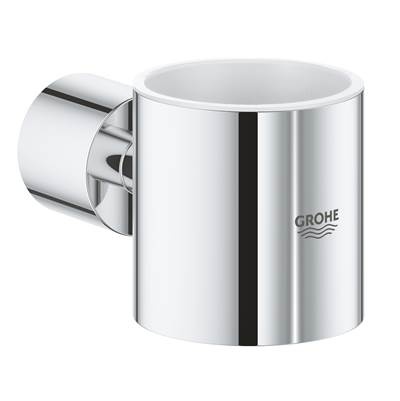
Grohe 40304003- ATRIO NEW GLASS HOLDER - CHROME
Finish: GROHE CHROME UPC Code: 4005176461576 Collection: ATRIO NEW Height: 2.755 Length: 4.528 Width: 3.74 SKU: 40304003 Manufacturer's Page: View
Brand: Grohe
Category: Home & Garden > Bathroom Accessories > Bath Caddies